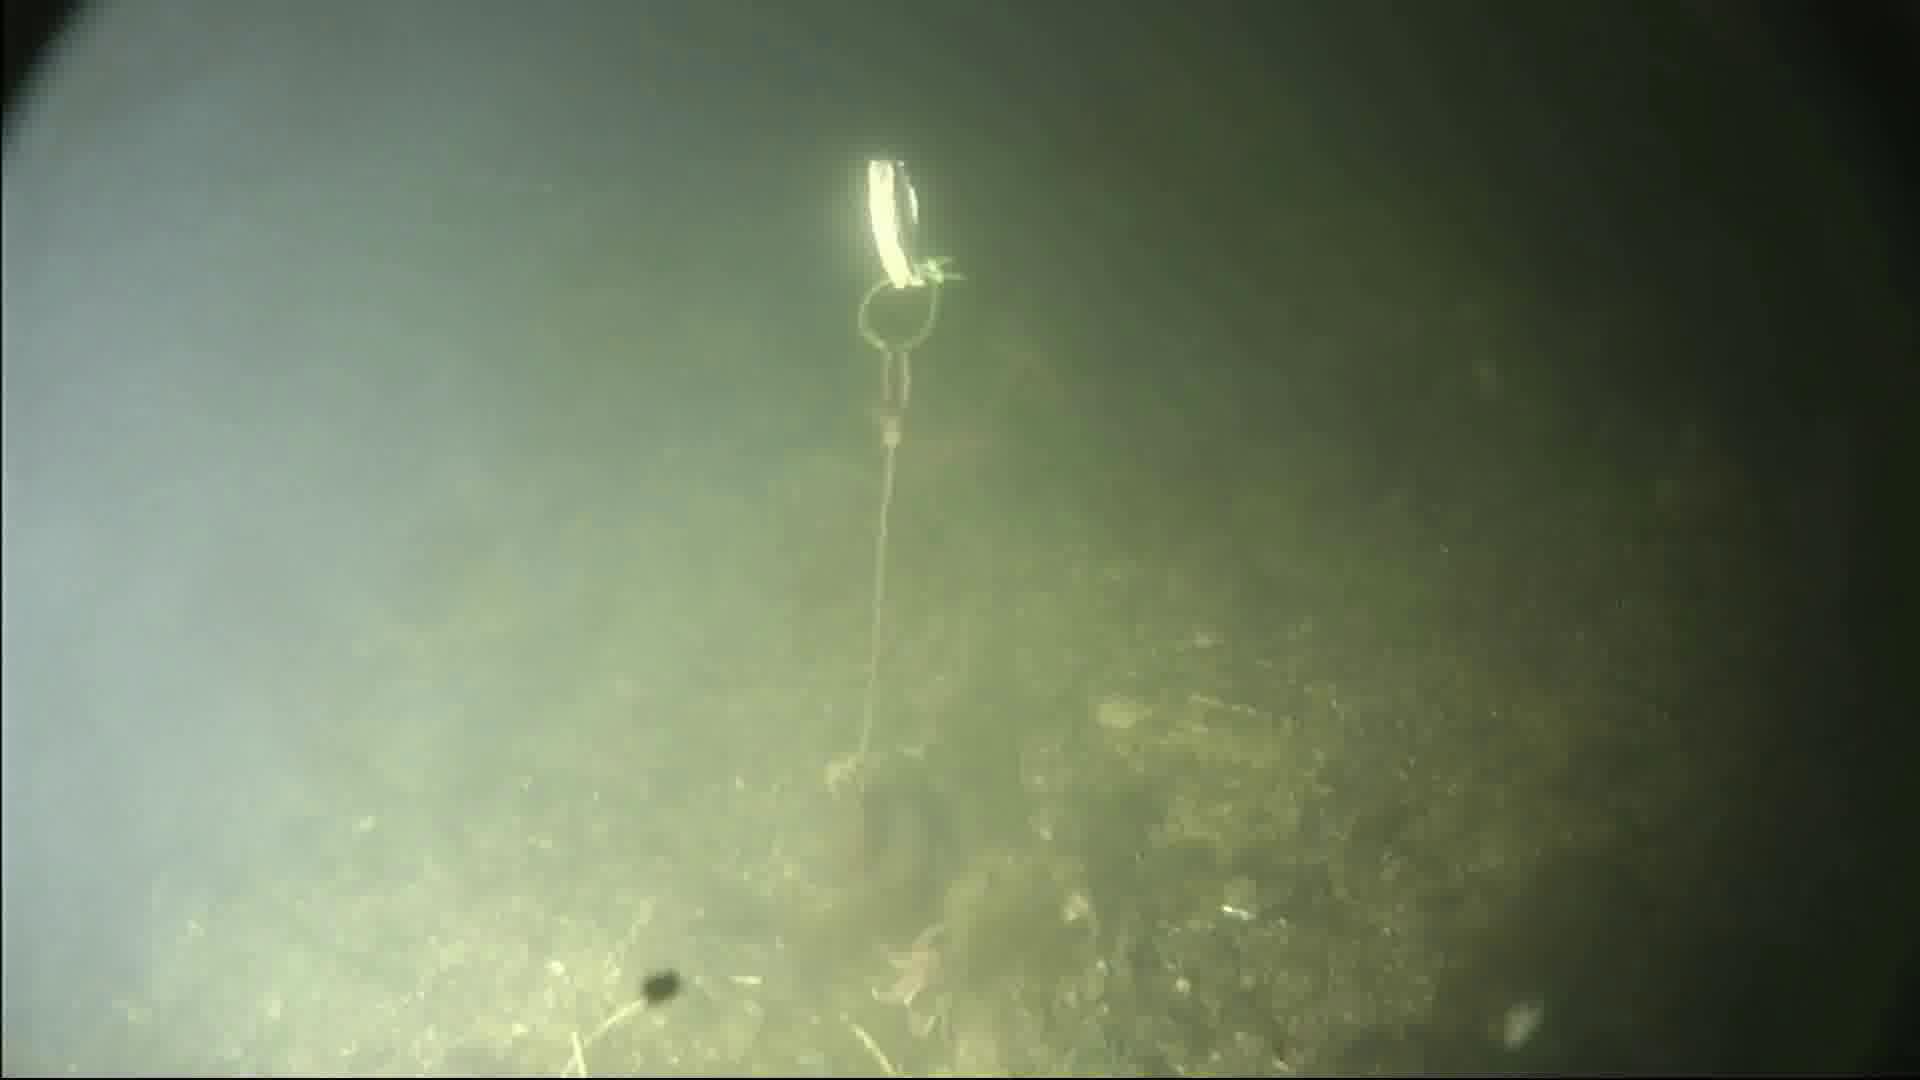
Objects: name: starfish